Oriental Theatre (Portland, Oregon)

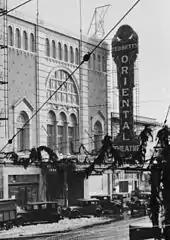
Showing the tall marquee originally mounted on the building's façade

The theatre opened on December 31, 1927, in the afternoon. The grand opening included "An Atmospheric Prologue", and silent films "The Girl from Everywhere" and "The Moon of Israel". Portland mayor George Luis Baker dedicated the theatre, proclaiming he had "seen more expensive houses, but never a more beautiful one." Shows initially cost 25 cents for matinees, 35 cents for evenings.